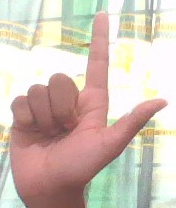
ASL sign: L